Irene Dunne

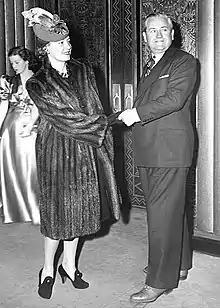
Dunne with husband, Dr. Francis Griffin

Dunne was a presenter at the 1950 BAFTAs when she was in London filming "The Mudlark", and then represented Hollywood for the 12th Venice International Film Festival in 1951. She later appeared at 1953's March of Dimes showcase in New York City to introduce two little girls nicknamed the Poster Children, who performed a dramatization about polio research.